Austral (1881)

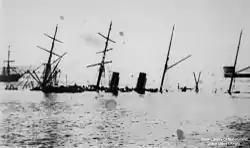
"Austral" settled on the bottom of Sydney Harbour in November 1882.

Austral was a passenger ship built by John Elder & Co., Govan and launched on 21 December 1881 for the Orient Steam Navigation Company, Glasgow. She was used in the passenger route trade to Australia.